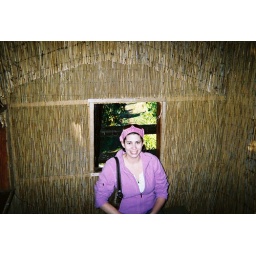
Tiki bar in the Roloff's tree house